Artsy (website)

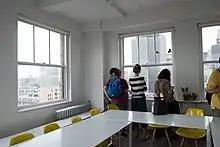
ARTSY Headquarters (35063018534)

Carter Cleveland, the son of an art historian, founded Artsy during his senior year at Princeton University and worked on the site from his dorm room. Cleveland's goal was for the site to serve as a place where users could discover art online. In May 2010, Artsy participated in the New York City conference, TechCrunch Disrupt, where they competed in the Startup Battlefield and received the Yahoo! Rookie Award! A year later, the team demoed Artsy at the Beyeler Foundation at Art Basel (June 15, 2011).